Dreamscape (video game)

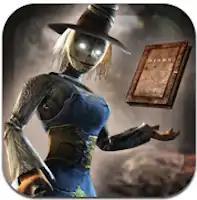
App Store icon

Dreamscape (stylized as dream:scape) is a 2011 first-person adventure video game, with puzzle elements, developed and published by American studio Speedbump Studios. It was released worldwide on June 9, 2011 for iOS devices exclusively. The game does not follow traditional video game conventions, as it involves minimal interaction from the player and does not require choices to be made, and there are only basic puzzles for the player to complete. It instead places focus on its story, which is told through the perspective of a man called Wilson, who is caught in the limbo between life and death. Moments before his death, Wilson is transported to his own Dreamscape and is allowed to relive all his memories for one last time. While there he finally discovers the truth as to why his fiancee, Amelia, disappeared on the day of their wedding.